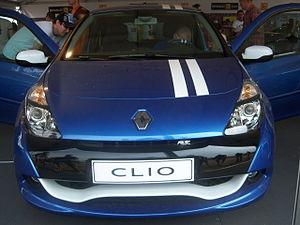
La Clio III RS est une variante sportive de la Renault Clio III.